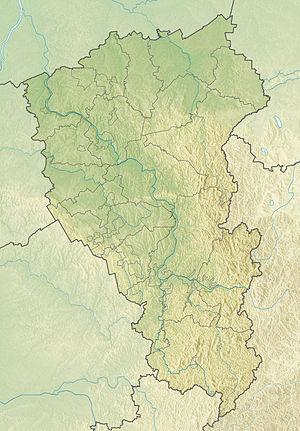
La mine de Batchatski est une mine à ciel ouvert de charbon située dans l'oblast de Kemerovo en Russie. En 2008, elle a extrait 9,564 millions de tonnes de charbon. Elle appartient à Kuzbassrazrezugol.
L'incendie du centre commercial Zimniaïa Vichnia de Kemerovo est l'incendie meurtrier d'un centre commercial le 25 mars 2018 qui se déclenche à 17 heures à Kemerovo en Russie. Il a duré toute la nuit et n'a pu être éteint que le lendemain matin. Cette catastrophe a fait au moins 64 morts, dont 41 enfants, selon les déclarations officielles.
La mine de Krasnobrodski est une mine à ciel ouvert de charbon située dans l'oblast de Kemerovo en Russie. Elle appartient à Kuzbassrazrezugol. Elle a ouvert en 1947. Elle est composée de 3 puits de mines. Sa production serait de 8,4 millions de tonnes en 2016.